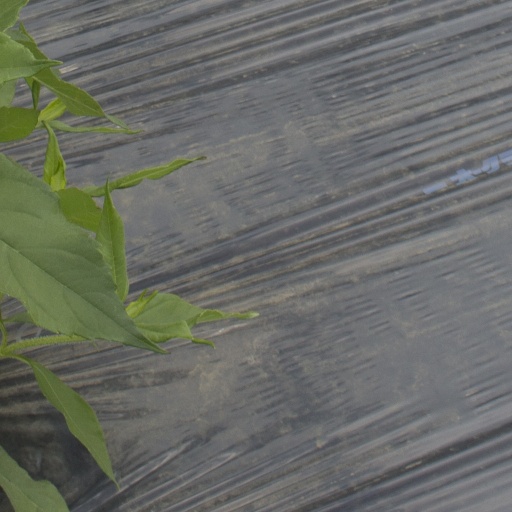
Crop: Jerusalem artichoke